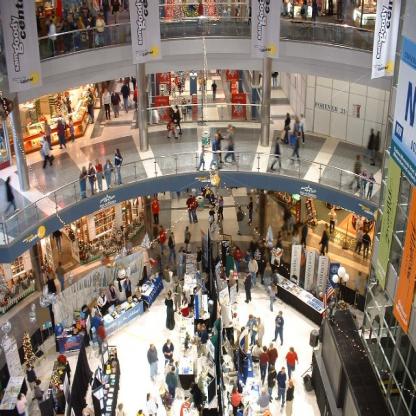
Scene: Indoor